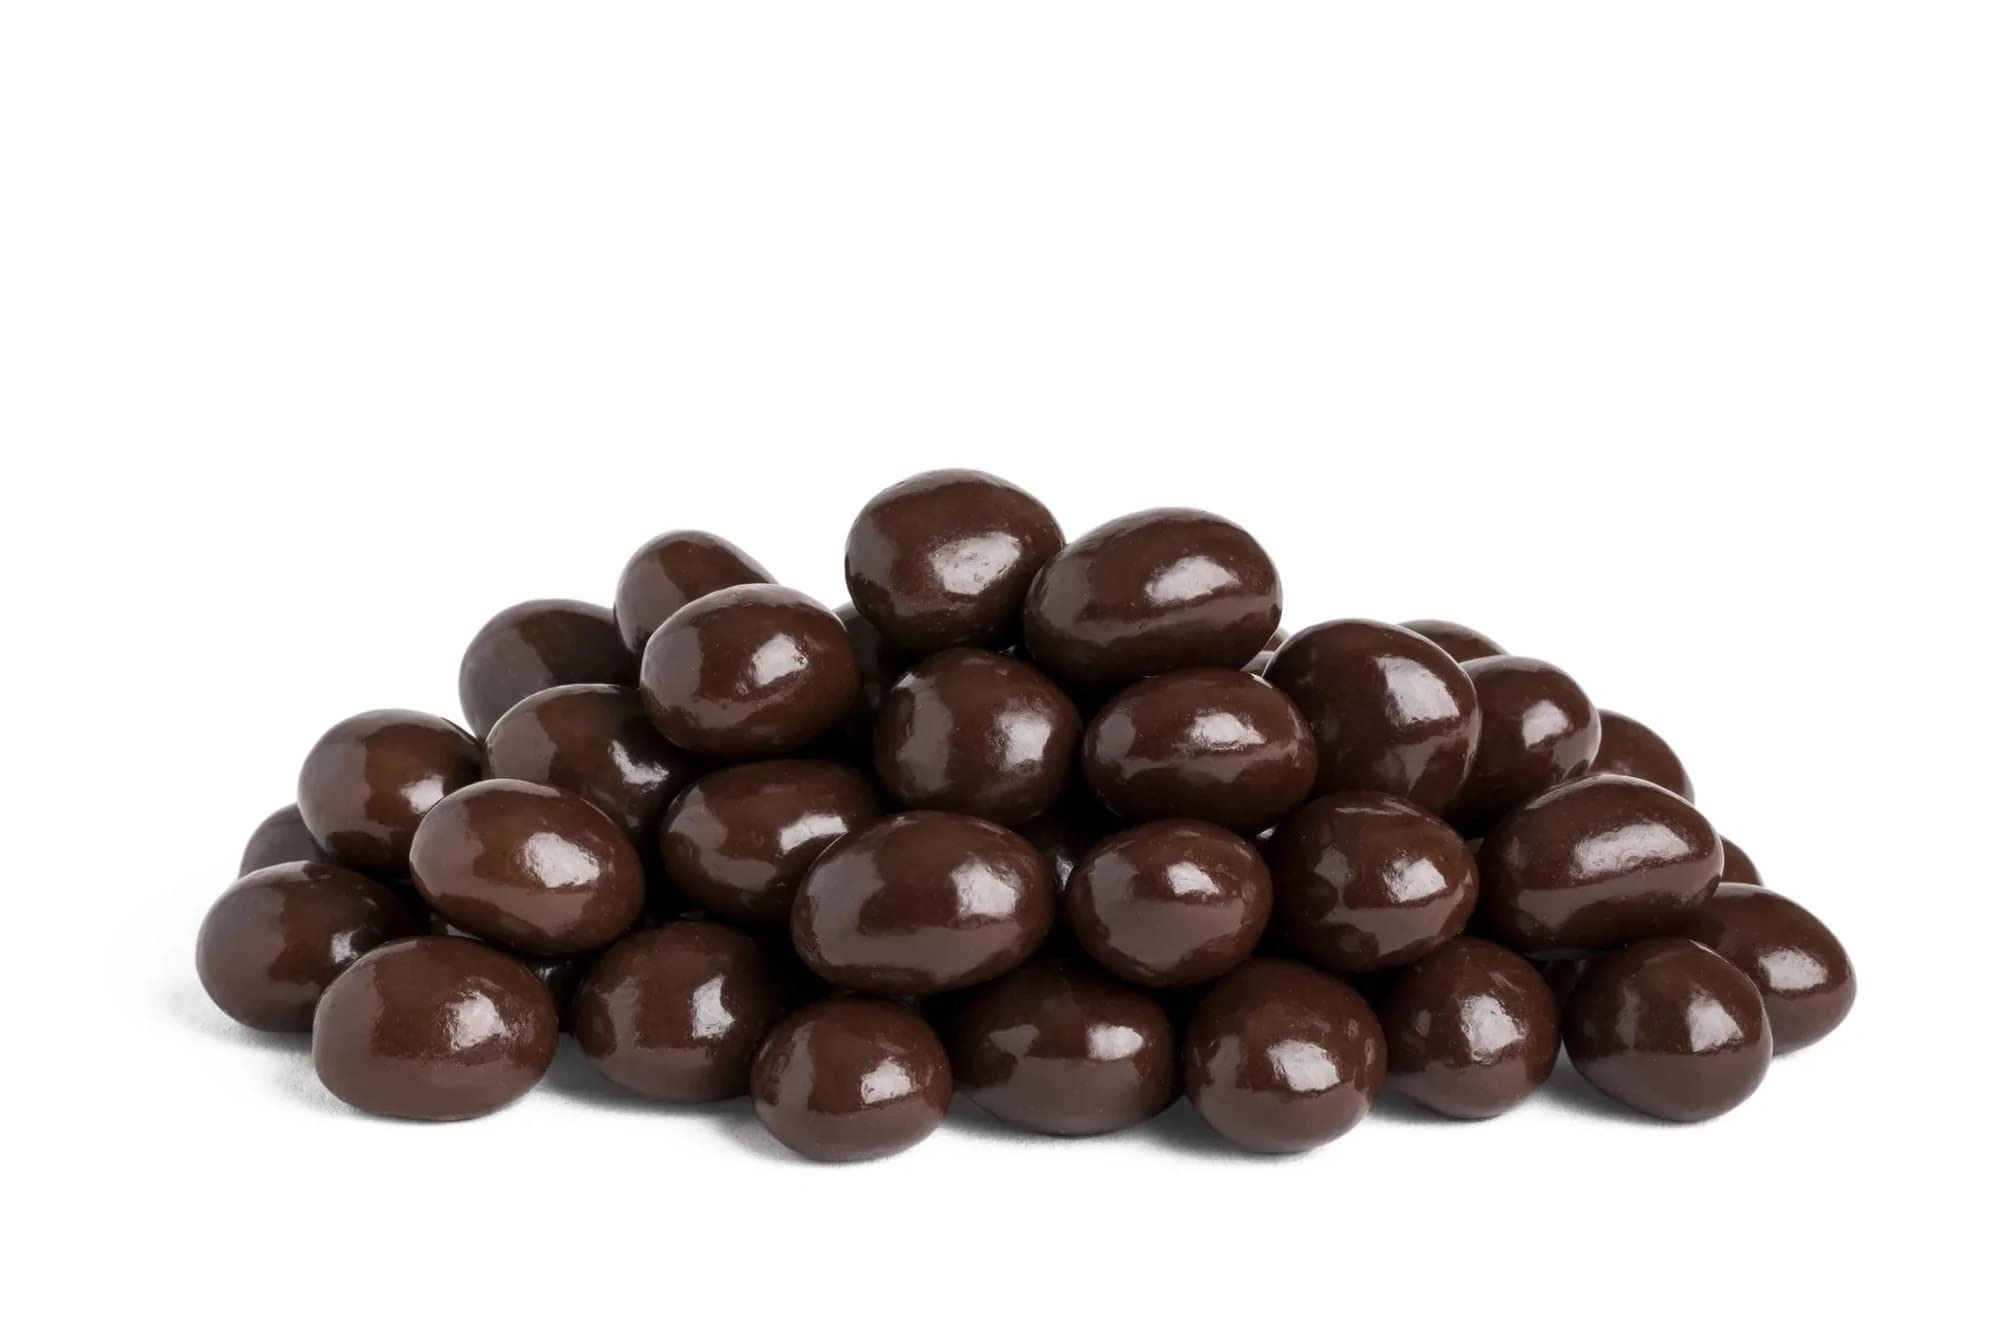
Item Name: NY Spice Shop Chocolate Covered Espresso Beans – 8 Ounce Dark Espresso Beans Candy - Dark Chocolate Coffee Bean Snack - Espresso Candy Variety Pack - A Coffee Lover's Chocolate Delight
Bullet Point 1: ENERGIZING INDULGENCE WITH COFFEE BEANS WHOLE: NY Spice Shop Chocolate Covered Coffee Beans combine the rich, bold flavor of premium roasted espresso coffee beans with the indulgent sweetness of high-quality chocolate, creating a delicious treat that provides a delightful energy boost.
Bullet Point 2: DESIRABLE DARK CHOCOLATE COVERED COFFEE BEANS - With every bite, experience the satisfying crunch of NY Spice Shop espresso energy beans enrobed in smooth, velvety chocolate, offering a textural contrast that delights the senses and keeps you coming back for more.
Bullet Point 3: VERSATILE SNACK DARK CHOCOLATE MINT ESPRESSO BEANS WITH COFFEE: The blend of dark chocolate and freshly chocolate coffee beans offer a balance of flavors! Whether enjoyed as a standalone treat, added to your favorite trail mix, or sprinkled atop desserts and baked goods, our coffee beans espresso offers a versatile snacking experience that can be enjoyed anytime, anywhere.
Bullet Point 4: GOURMET CHOCOLATES CANDY SNACKS - Crafted with care using only the finest ingredients, including premium espresso beans and decadent chocolate, NY Spice Shop best espresso beans embody gourmet quality and exceptional taste, making them a luxurious indulgence for any occasion.
Bullet Point 5: CONVENIENT EXPRESSO BEANS PICK-ME-UP: Perfect for busy days, long commutes, or afternoon slumps, our dark chocolate coffee beans provide a convenient and portable pick-me-up that satisfies cravings and recharges your energy levels, ensuring you stay fueled and focused throughout the day.
Product Description: <b>GET READY FOR A CHOCOLATE CANDY FLAVOR EXPLOSION! DIVE INTO THE DIVINE FUSION OF BULK CHOCOLATE AND FRESHLY ROASTED COFFEE BEANS, SWIRLING TOGETHER IN A SYMPHONY OF SWEET CREAMINESS AND SUBTLE BITTERNESS, TANTALIZING EVERY TASTE BUD. DON'T MISS OUT – STOCK UP TODAY AND SAVOR THE MAGIC! </b><br><br> <li><b>MORNING ASSORTED CHOCOLATE BOOST -</b> Kick start your day by enjoying a handful of espresso beans candy alongside your morning coffee or tea. The combination of caffeine from the espresso beans chocolate candy bulk and the indulgent flavor of chocolate provides an energizing start to your day. <li><b>GOURMET CHOCOLATE MIDDAY SNACK -</b> Combat afternoon fatigue by snacking on espresso chocolate beans during your break or while working. The caffeine chocolate content can help to perk you up and keep you alert, making it a great alternative to sugary snacks or energy drinks. <li><b>ON-THE-GO COFFEE CHOCOLATE ENERGY -</b> Keep a small pack of chocolate express beans in your bag or pocket for a convenient energy boost whenever you need it. Whether you're running errands, traveling, or attending meetings, these tasty treats provide a quick pick-me-up to keep you going. <li><b>STUDY OR WORK SESSIONS WITH CHOCOLATE PACK -</b> Stay focused and productive during study or work sessions by munching on dark chocolate covered espresso beans. The caffeine can enhance concentration and cognitive function, helping you to stay alert and on task for longer periods. <li><b>BULK DARK CHOCOLATE DESSERT TOPPING -</b> Sprinkle coffee chocolate candy Beans on top of desserts such as ice cream, yogurt, or cakes for a delightful and decadent finishing touch. The combination of chocolate and espresso adds depth of flavor and a satisfying crunch to your favorite sweet treats.
Value: 1.0
Unit: Count

Price: 17.95